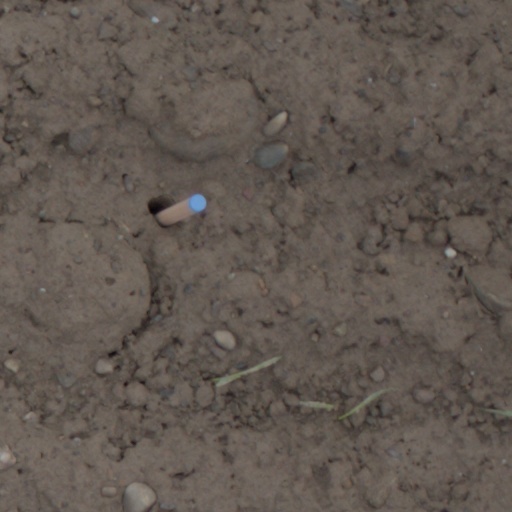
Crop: wheat